Hans Theodor Güssow

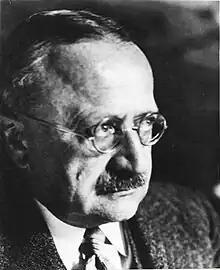
Portrait photograph of Güssow (date unknown)

Hans Theodor Güssow (1879–1961) was a Canadian plant pathologist. Güssow was born in Breslau, Germany (today known as Wrocław, part of Poland) and educated at universities in Breslau, Leipzig and Berlin. In 1903 he moved to the UK to work as an assistant to William Carruthers who was the botanist for the Royal Agricultural Society. He later emigrated to Canada after being appointed Dominion botanist by Sydney Arthur Fisher. World War I had a "devastating effect" on Güssow's life. In a meeting between farmers and others he was referred to as "that German in Ottawa" and fellow plant pathologists petitioned the Minister of Agriculture to appoint a new Dominion botanist who could "command their confidence". He went on to become the first president of the "Canadian Phytopathological Society" in 1929. He was an advocate of the need to establish biosecurity regulations to prevent the spread of plant pests and diseases. He addressed international congresses in the Netherlands and New York in 1923 and 1926 respectively, which led to the International Plant Protection Conference held in Rome in 1929 at which 26 countries signed a new International Convention for the Protection of Plants.